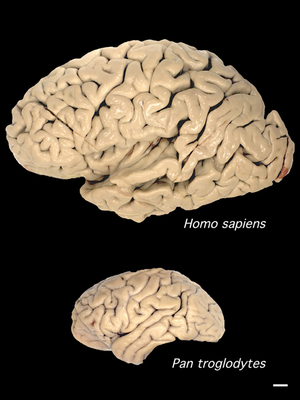
Les principes qui régissent l'évolution de la structure du cerveau ne sont pas bien compris. La notion d'intelligence et les moyens de la mesurer font débat et, malgré les progrès importants de la neurologie ces dernières années, les mécanismes de l'apprentissage et de la cognition et plus généralement le fonctionnement du cerveau ne sont pas bien compris.
Le Chimpanzé commun est une espèce de singes appartenant à la famille des hominidés. Avec le Bonobo, il forme le genre Pan, ou Chimpanzé. La répartition géographique du chimpanzé commun s'étend de la Guinée, à l'ouest, aux lacs Tanganyika et Victoria, à l'est. Il est limité au sud par le fleuve Congo, au-delà duquel vit son cousin le Bonobo.